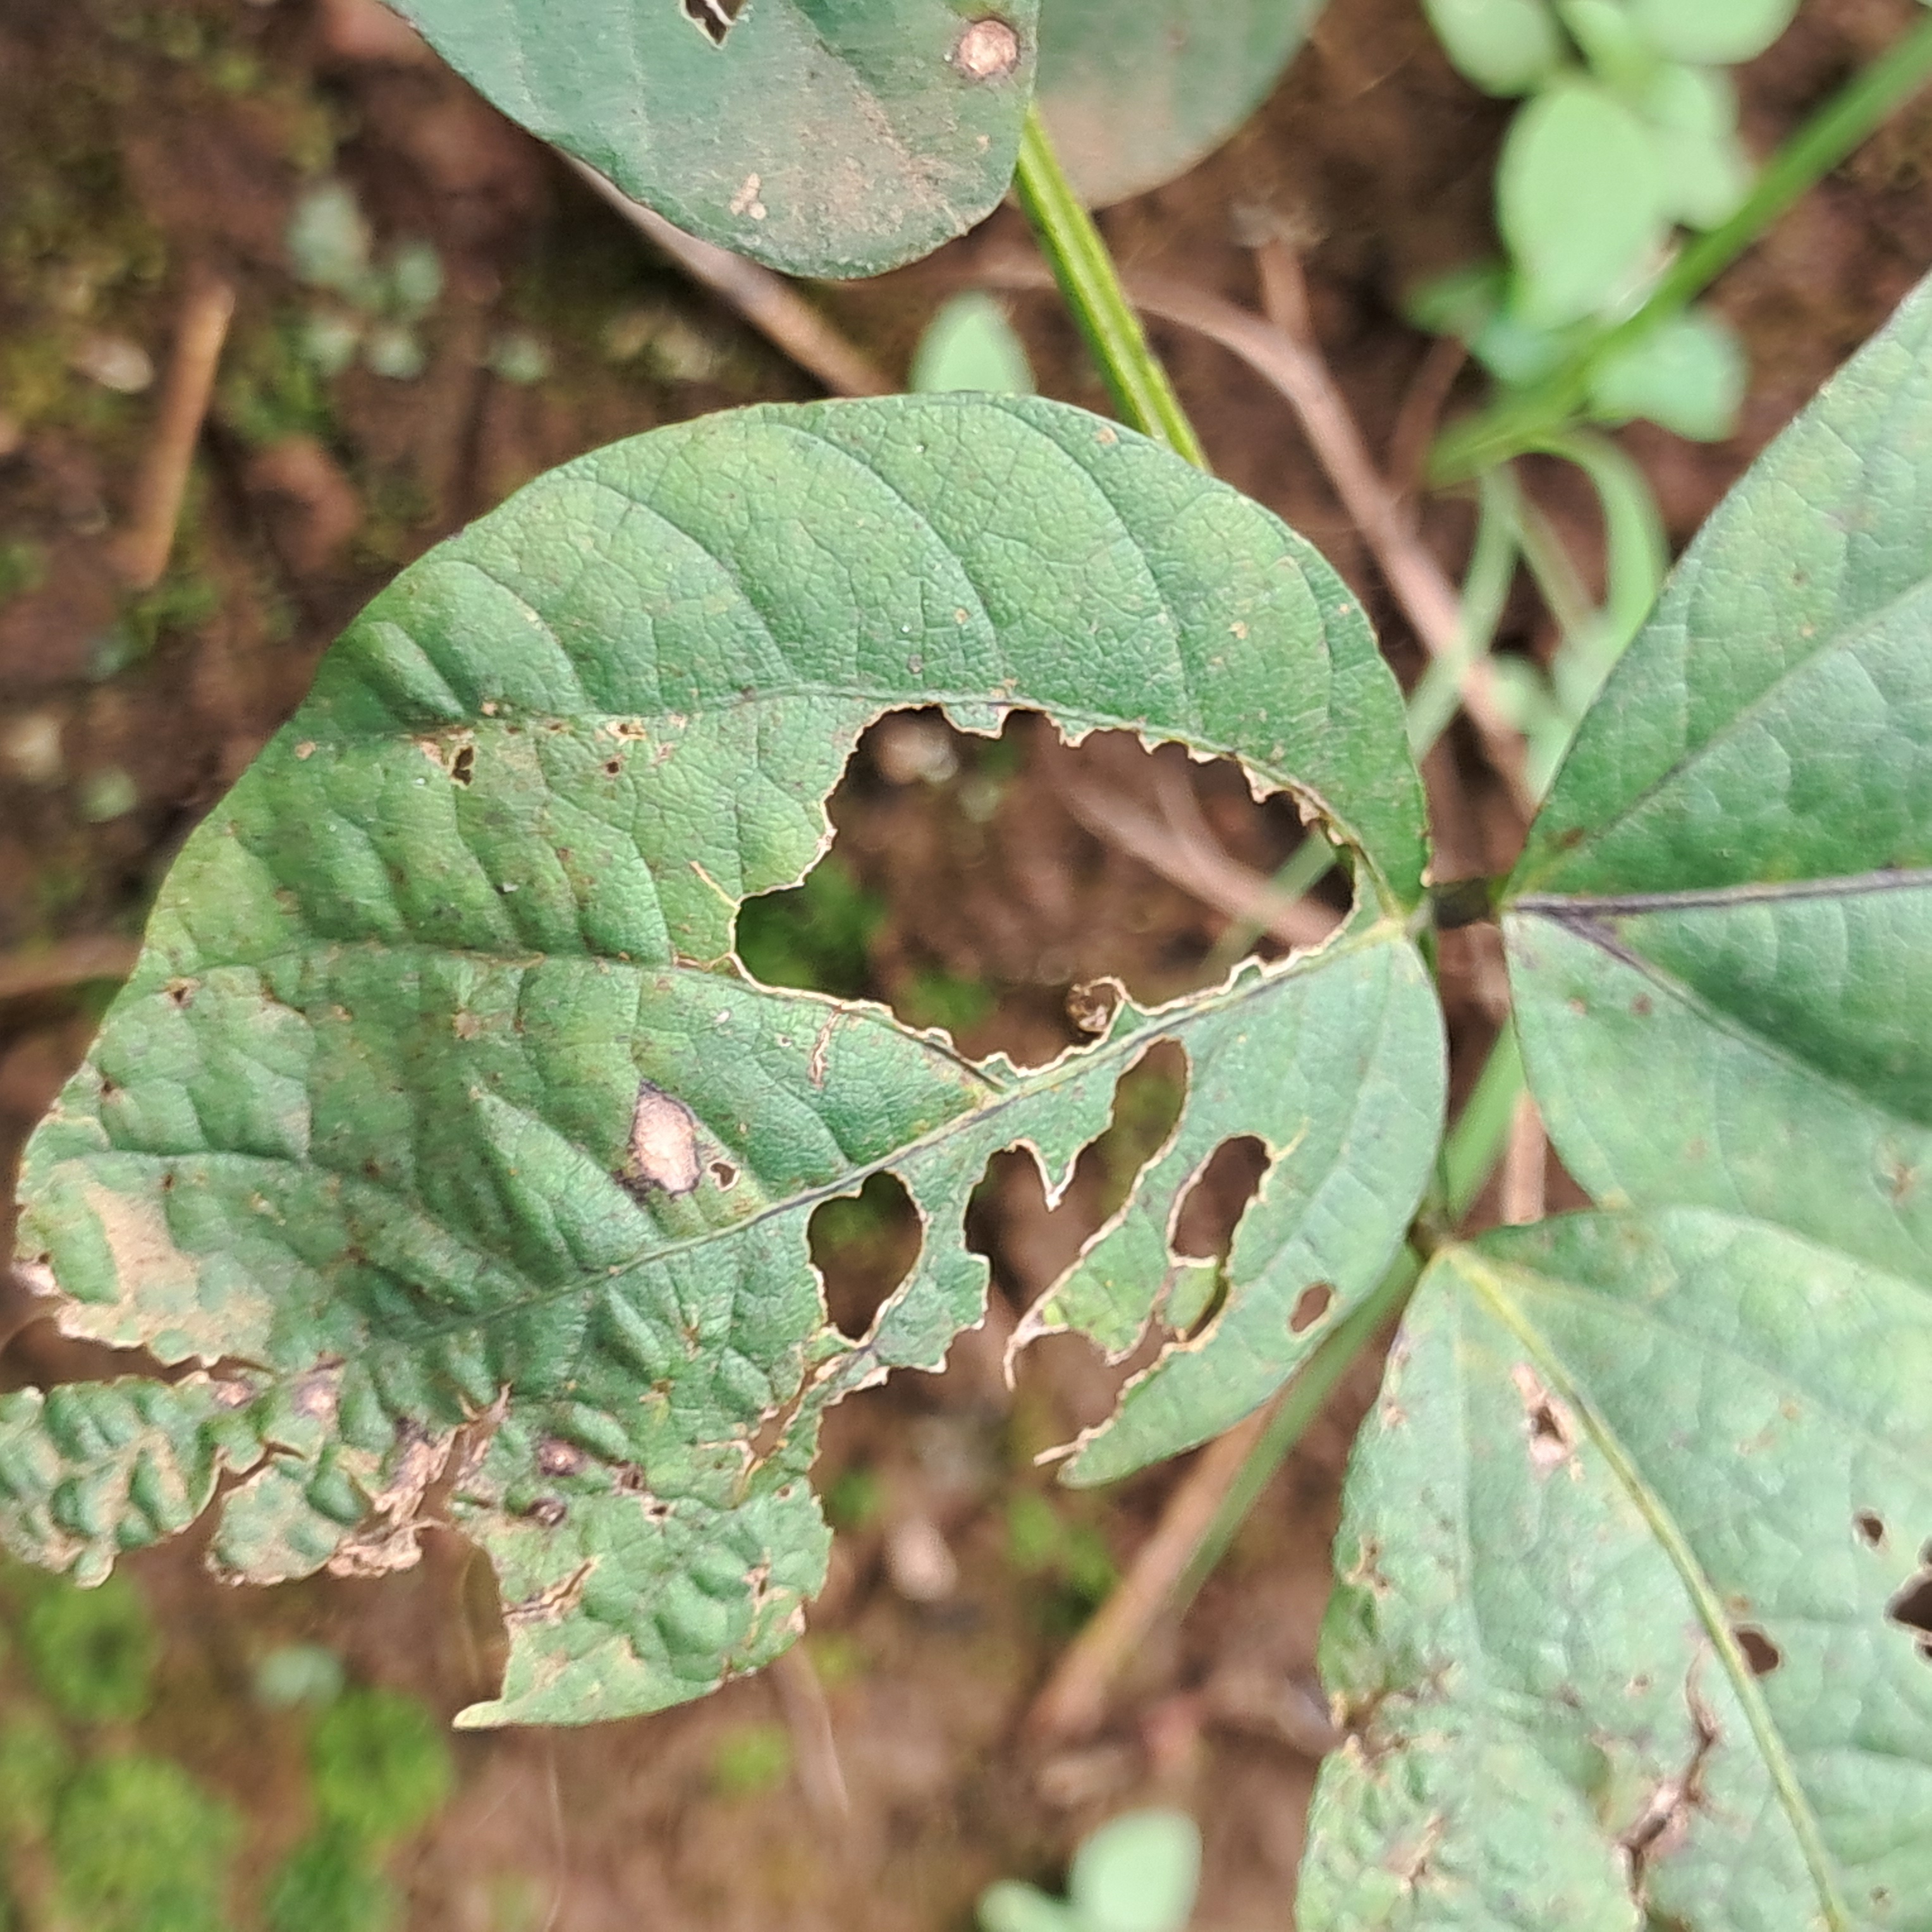
Label: Caterpillar_Semilooper_Pest